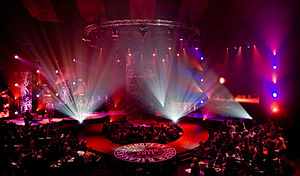
European Border Breakers Awards / Publikumsprisen
European Border Breakers Awards 2011 – Prisuddelingsshowet for European Border Breakers Awards 2011
Hvert år anerkender European Border Breakers Awards ti musiktalenter eller grupper, som har haft succes med at nå ud til publikum uden for deres eget land med deres internationale debutalbum inden for det seneste år. Tidligere vindere af European Border Breakers Award omfatter blandt andet Adele, Tokio Hotel, The Baseballs, Zaz, Lykke Li, Milow, Katie Melua, Damian Rice, Caro Emerald, Stromae og Mumford & Sons.